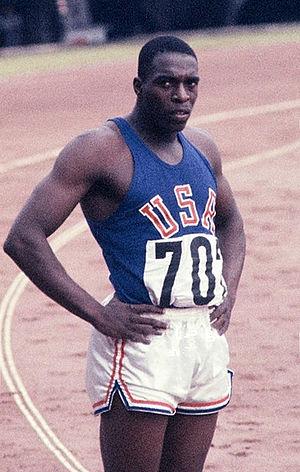
L'épreuve du 100 mètres masculin aux Jeux olympiques de 1964 s'est déroulée les 14 et 15 octobre 1964 au Stade olympique national de Tokyo, au Japon. Elle est remportée par l'Américain Bob Hayes qui égale le record du monde en 10 s 0.
Les records du monde du 100 mètres sont actuellement détenus par le Jamaïcain Usain Bolt avec le temps de 9 s 58, établi le 16 août 2009 en finale des championnats du monde, à Berlin en Allemagne, et par l'Américaine Florence Griffith-Joyner, créditée de 10 s 49 le 16 juillet 1988 lors des quarts de finale des sélections olympiques américaines d'Indianapolis, aux États-Unis.
Robert Lee Hayes, le plus souvent Bob Hayes, né le 20 décembre 1942 à Jacksonville en Floride, décédé le 18 septembre 2002, est un athlète américain, pratiquant le sprint. Il a été également champion de football américain. Son surnom était « Bullet Bob ».